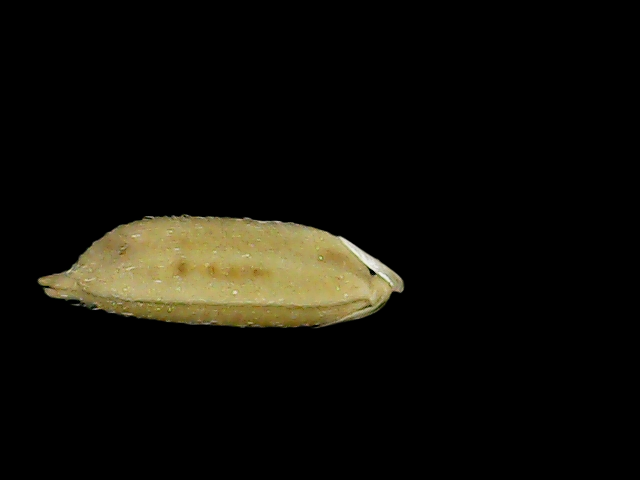
Rice variety: Bd49